Segelerite

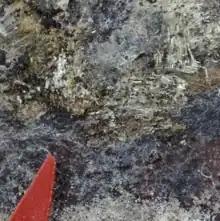
Pale yellow needle-like crystals of segelerite

Segelerite is a complex phosphate mineral with formula CaMgFeOH(PO)·HO. It occurs in pegmatites and forms striking green or chartreuse crystals. It was discovered in 1974 in the Black Hills of South Dakota by an amateur mineralogist from New York, Curt G. Segeler (1901–1989), after whom it is named.